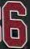
Number: 6